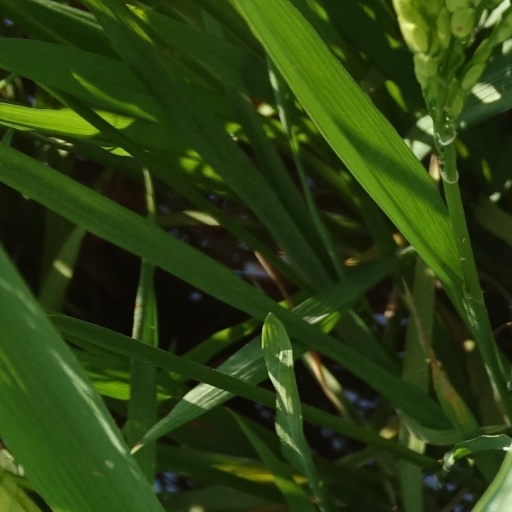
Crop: rice